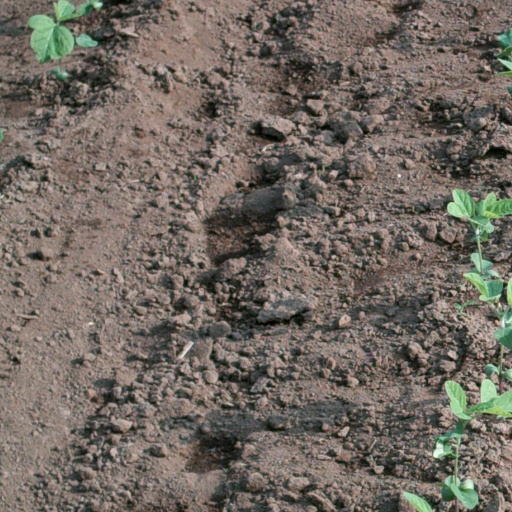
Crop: soybean